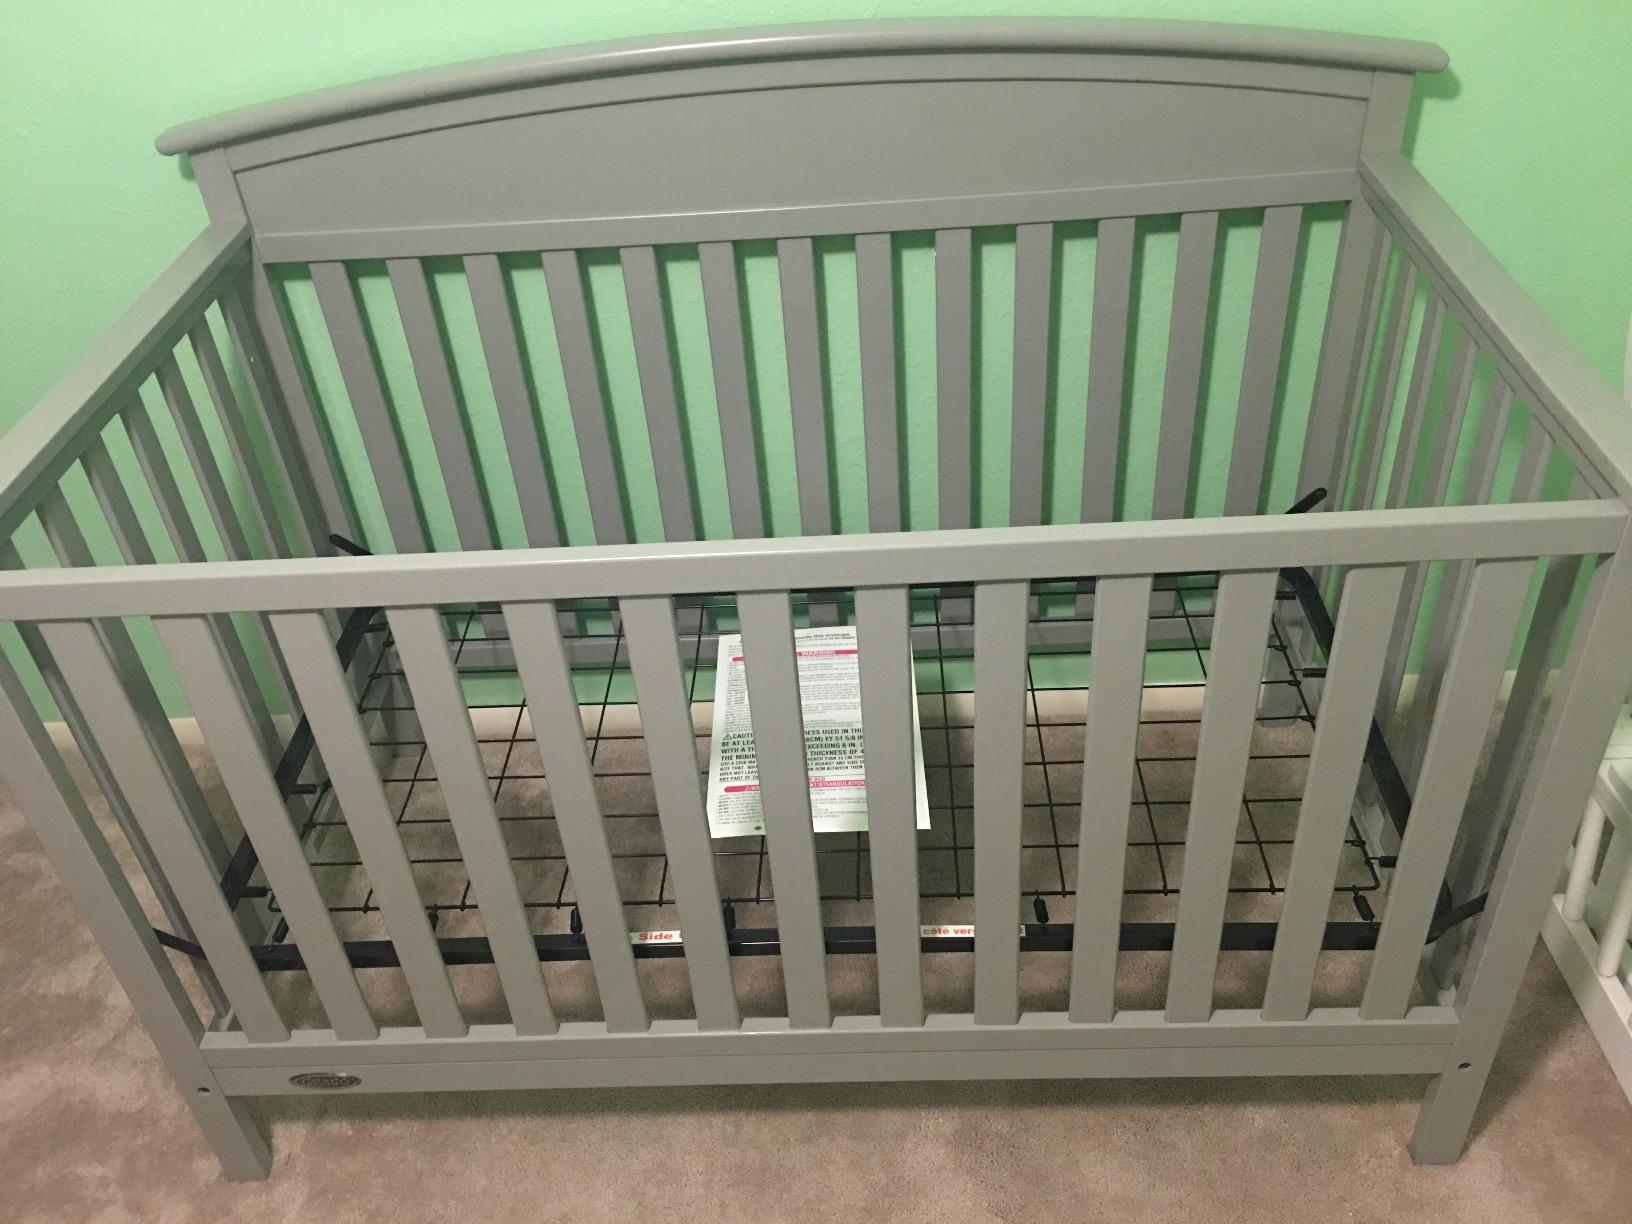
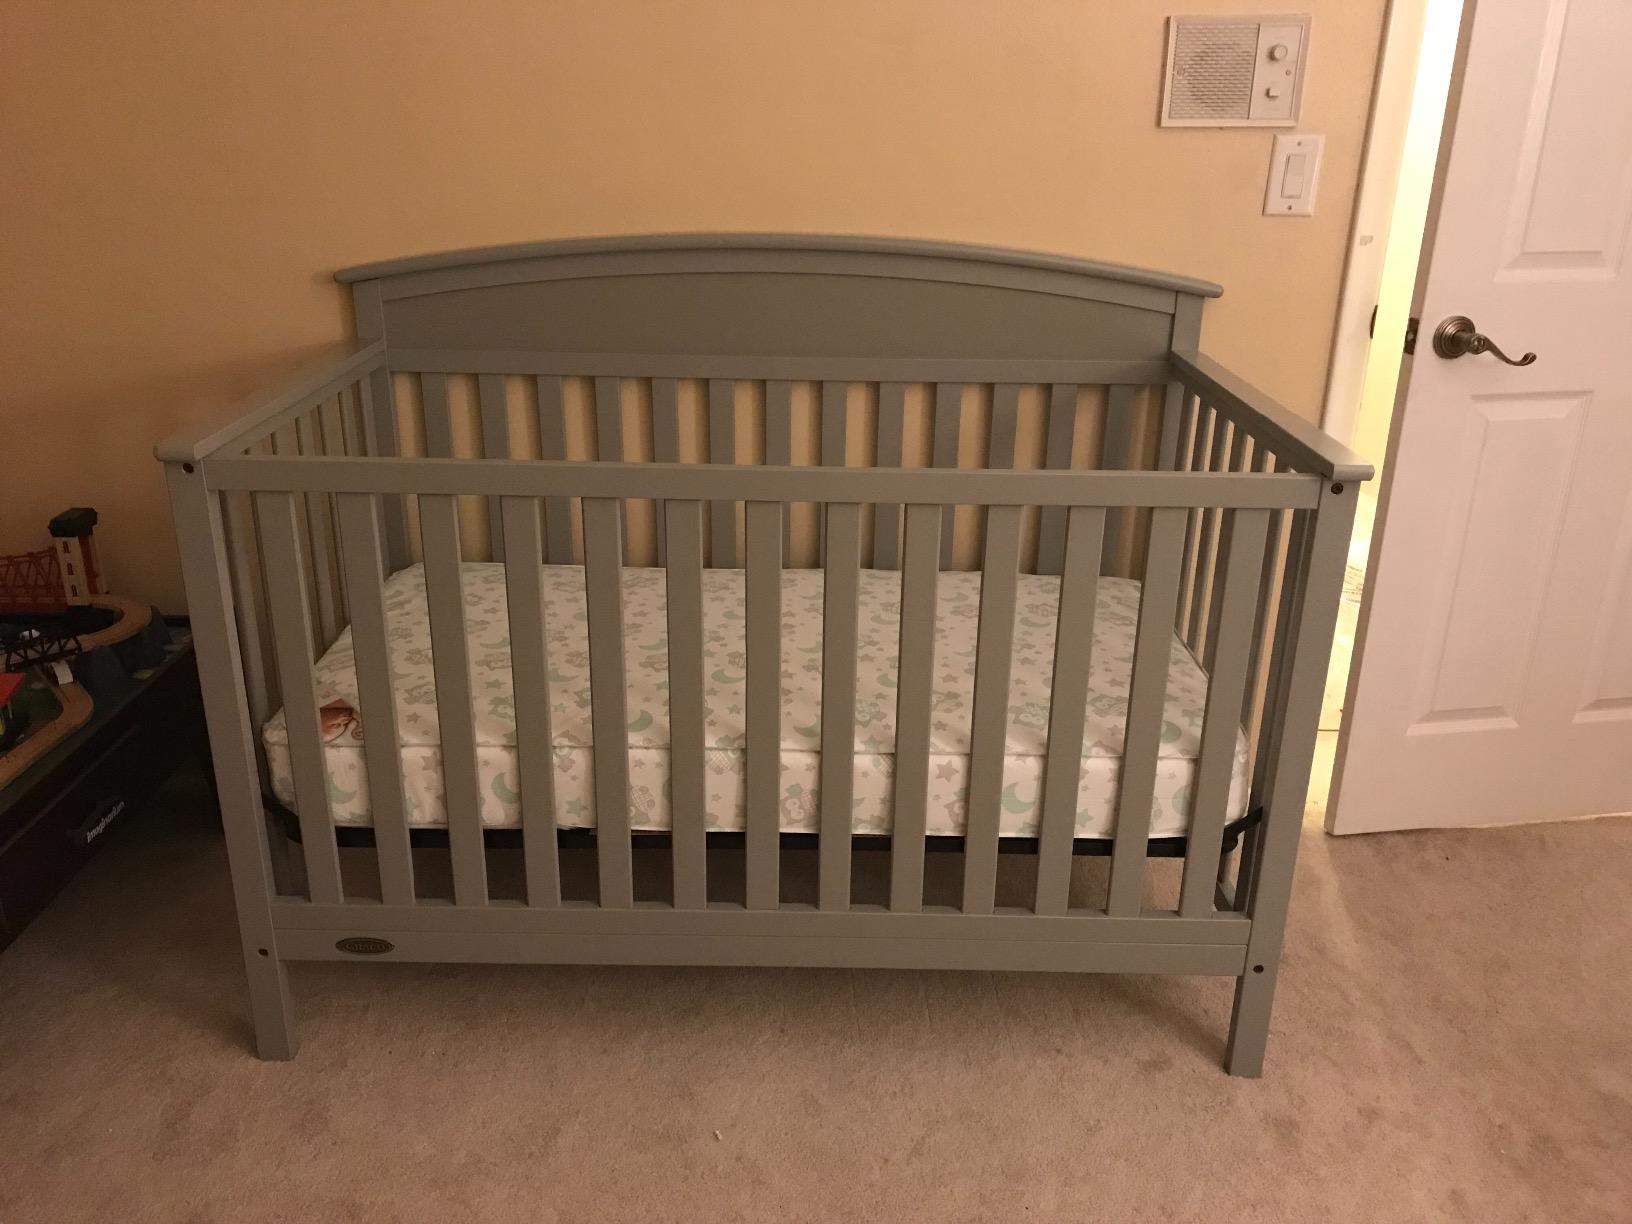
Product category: products_crib
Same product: yes